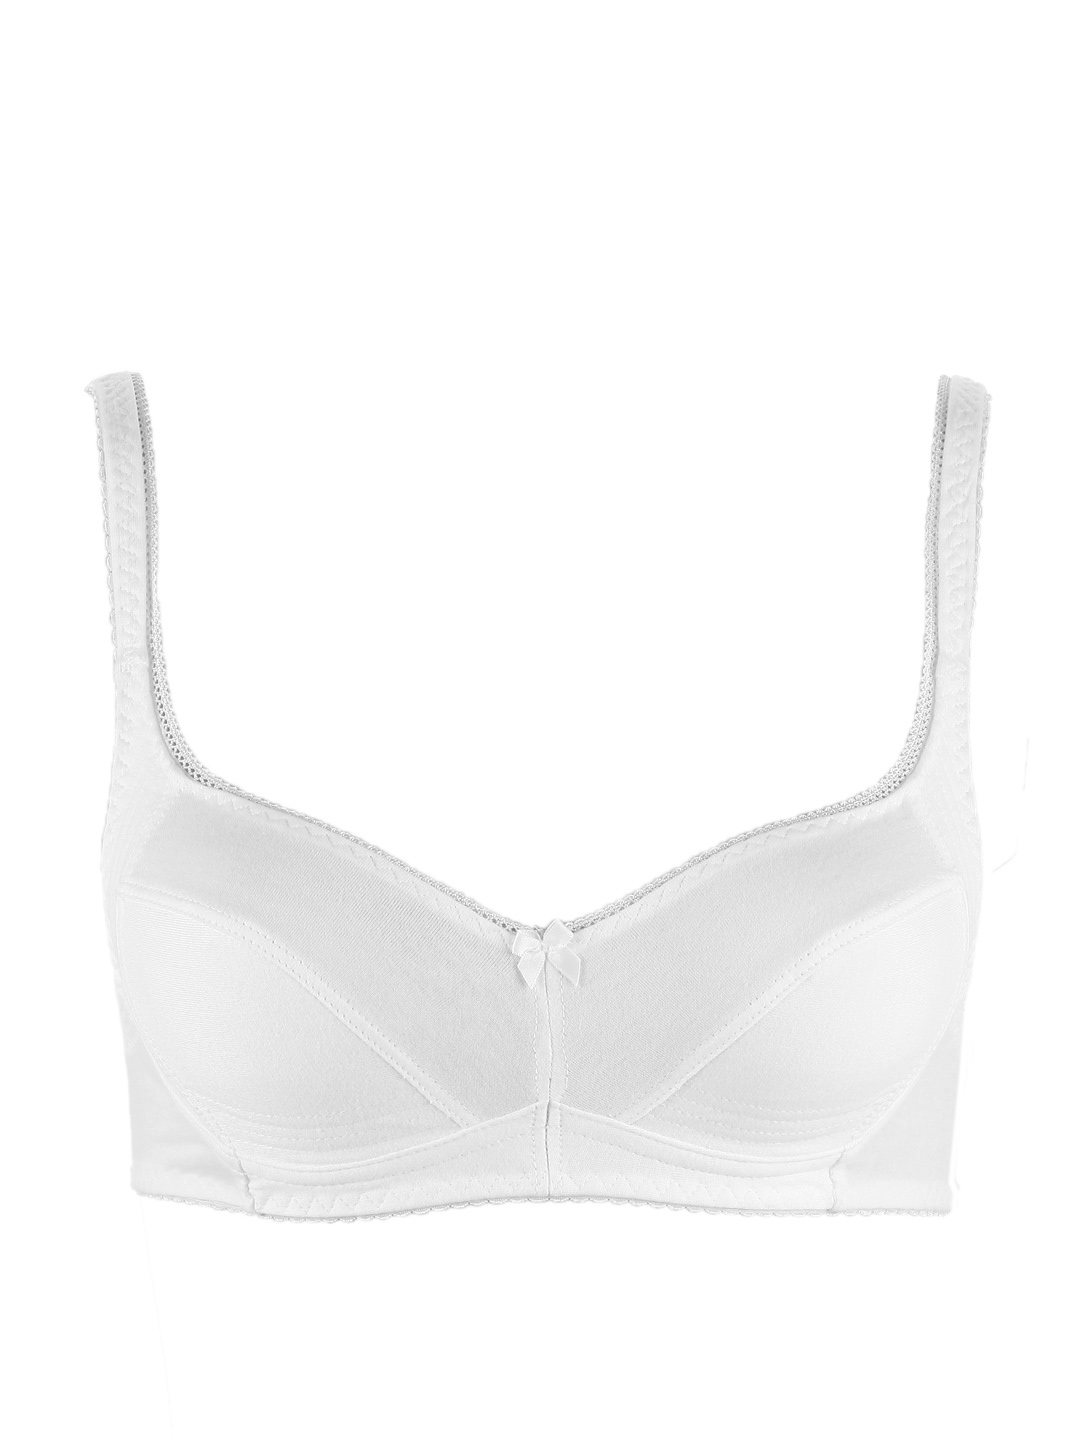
Enamor Women Lift White Bra
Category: Apparel / Innerwear / Bra
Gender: Women
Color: White
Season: Fall 2012
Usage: Casual